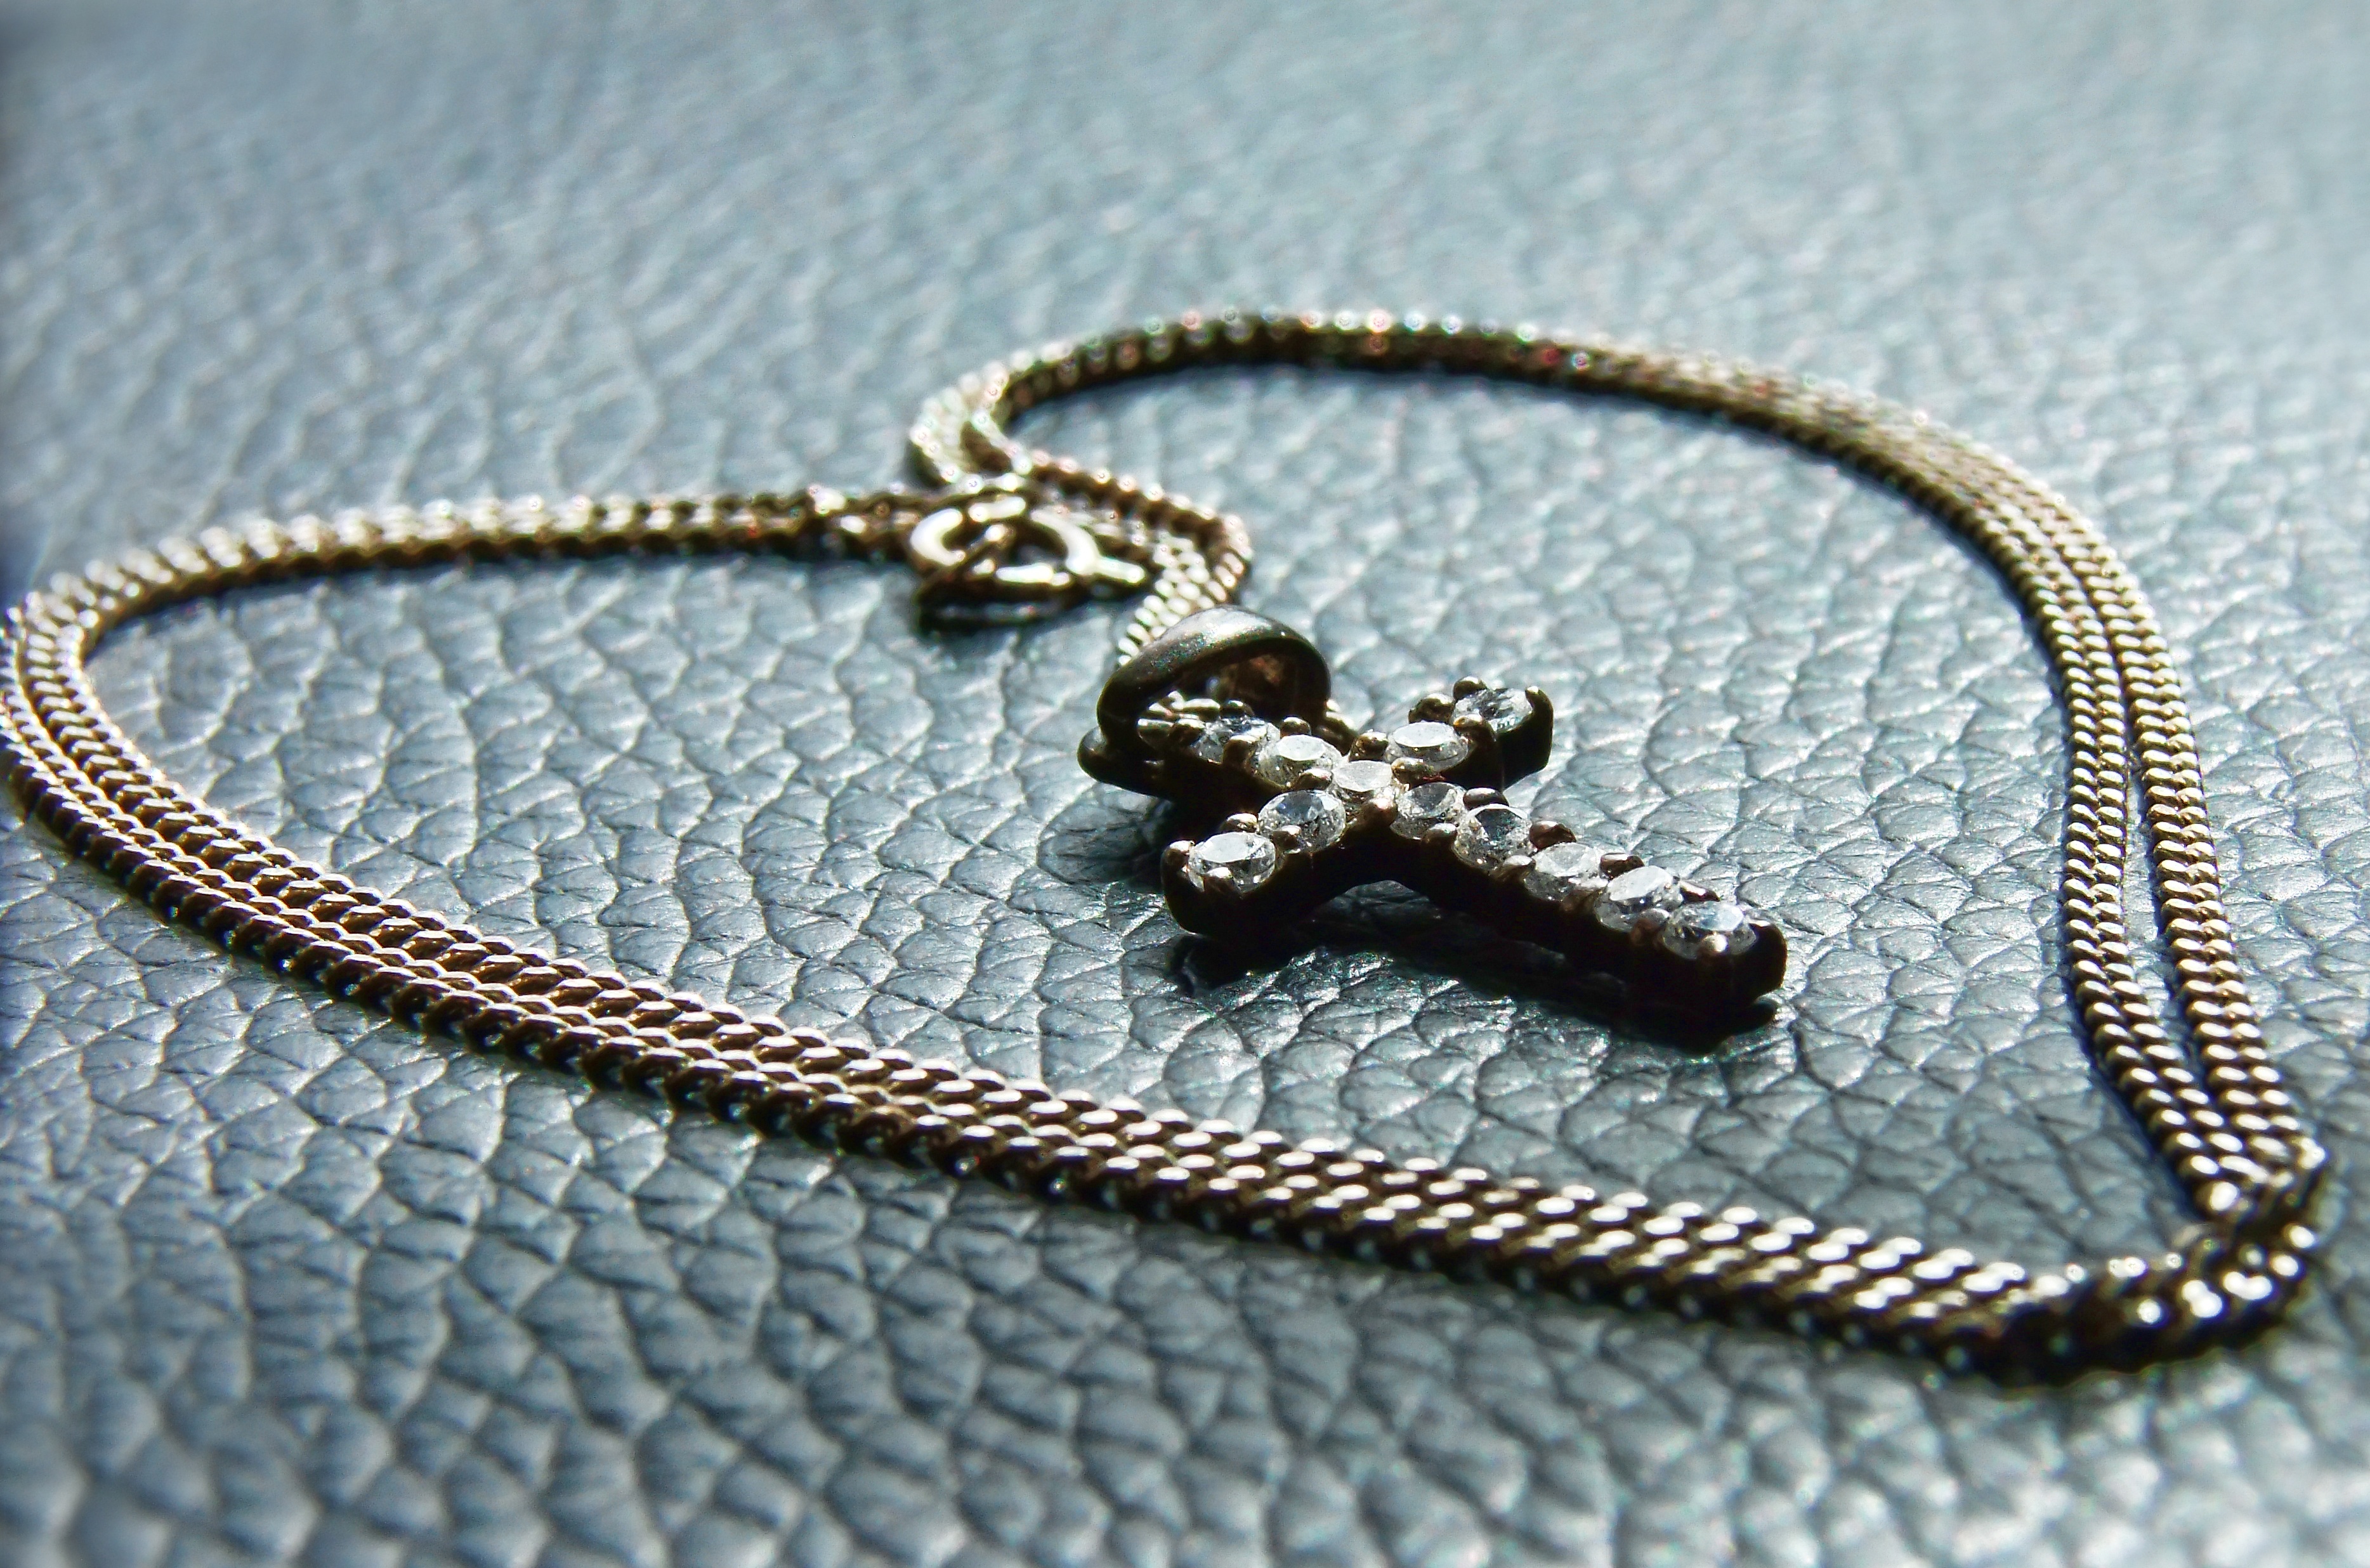
hand, book, light, chain, old, love, symbol, metal, peace, religion, church, cross, christian, praying, bible, spiritual, pray, necklace, bracelet, jewellery, religious, catholic, christ, silver, faith, hope, jesus, prayer, christianity, worship, holy, easter, sacred, crucifixion, god, burial, resurrection, jesus christ, pendant, spirituality, catholicism, salvation, belief, locket, fashion accessory